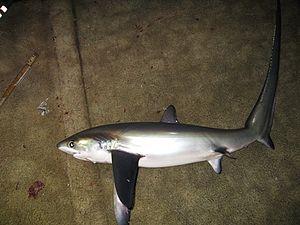
Le requin-renard pélagique ou renard pélagique est une espèce de requins de la famille des Alopiidés. Il vit dans les océans Indien et Pacifique de 0 à 500 mètres de fond. Il mesure en moyenne 3 mètres de long, mais peut atteindre les 4 mètres. Il a le dos bleu et sa coloration passe progressivement au gris puis au blanc sous le ventre. Comme tous les requins-renards il possède une très longue queue, un museau court et de grands yeux. Ces yeux sont cependant plus petits que ceux du requin-renard à gros yeux, et il se distingue du requin-renard commun par des nageoires pectorales moins pointues.